Autogiro Company of America AC-35

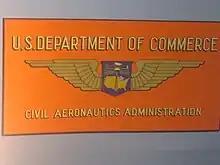
logo on side of the AC-35

The aircraft design process started in 1935. The Experimental Development Section of the Bureau of Air Commerce contracted the building of a roadable aircraft based around an PA-22 autogyro from ACA's parent company, Pitcairn Autogiro Company. The vehicle could fly at high speed in the air, and drive at up to on the ground with its rotors stowed. Six other companies were contracted to produce a roadable aircraft, but the AC-35 was the only one that met all the requirements.